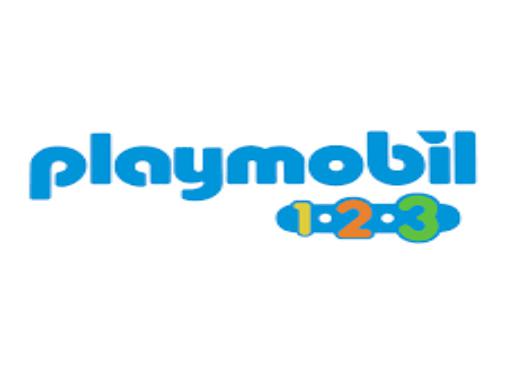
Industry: Leisure